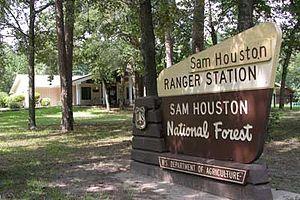
La forêt nationale Sam Houston est une forêt fédérale protégée situé au Texas, aux États-Unis. Créée le 13 octobre 1936, elle s'étend sur une surface de 654 km² dans les comtés de Liberty, Montgomery, San Jacinto et Walker.